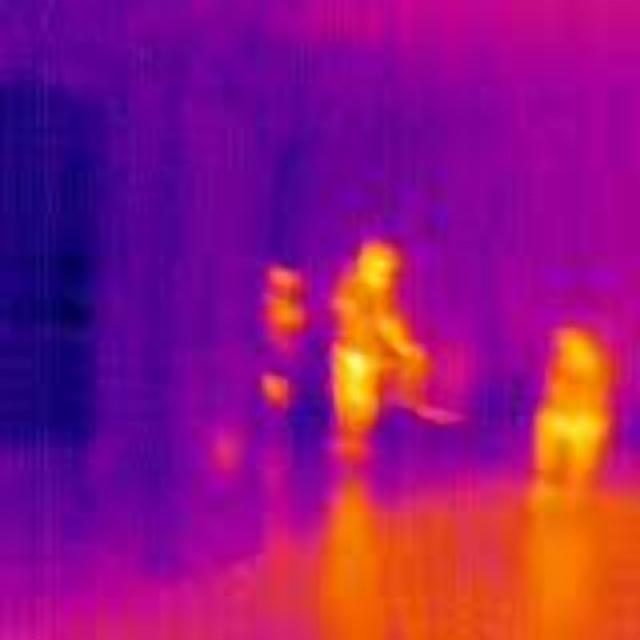
Detected objects:
label: person
label: person